Thermonuclear weapon

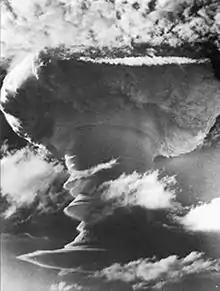
Operation Grapple on Christmas Island was the first British hydrogen bomb test.

In 1954 work began at Aldermaston to develop the British fusion bomb, with Sir William Penney in charge of the project. British knowledge on how to make a thermonuclear fusion bomb was rudimentary, and at the time the United States was not exchanging any nuclear knowledge because of the Atomic Energy Act of 1946. The United Kingdom had worked closely with the Americans on the Manhattan Project. British access to nuclear weapons information was cut off by the United States at one point due to concerns about Soviet espionage. Full cooperation was not reestablished until an agreement governing the handling of secret information and other issues was signed. However, the British were allowed to observe the U.S. Castle tests and used sampling aircraft in the mushroom clouds, providing them with clear, direct evidence of the compression produced in the secondary stages by radiation implosion. Because of these difficulties, in 1955 Prime Minister Anthony Eden agreed to a secret plan, whereby if the Aldermaston scientists failed or were greatly delayed in developing the fusion bomb, it would be replaced by an extremely large fission bomb.